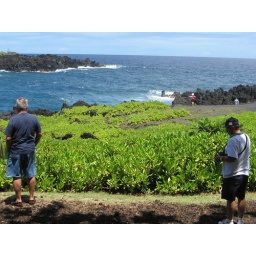
by the black sand beach on the road to Hana